Sky position (RA, Dec in degrees): 239.878, 26.771
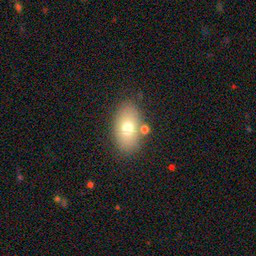
Galaxy morphology: In-between Round Smooth Galaxies